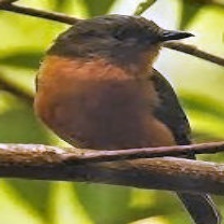
Species: CINNAMON FLYCATCHER
Scientific name: PYRRHOMYIAS CINNAMOMEUS